Élisa Mercœur

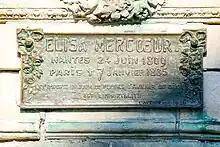
Plaque in homage to Elisa Mercœur at the entrance to the Nantes Art Museum

Mercœur, who was looking for recognition and encouraged by her friends, decided to approach a printer Mélinet-Malassis in Nantes in 1825. Camille Mélinet agreed to print her first poem "Dors, mon Ami" that would be part of the volume of verses "Poesies", in the "Journal de Nantes". Due to the quality of her work, Mélinet took an interest in Mercœur and offered her a contract to print further pieces on a monthly basis in the "Lycée Armoricain", a newspaper that appeared between 1823 and 1831, and was distributed to cities all over France. Every month Mercœur would write a new poem to be published and once published, Mélinet would send her a copy of the newspaper, so Mercœur could read the letters and reviews.